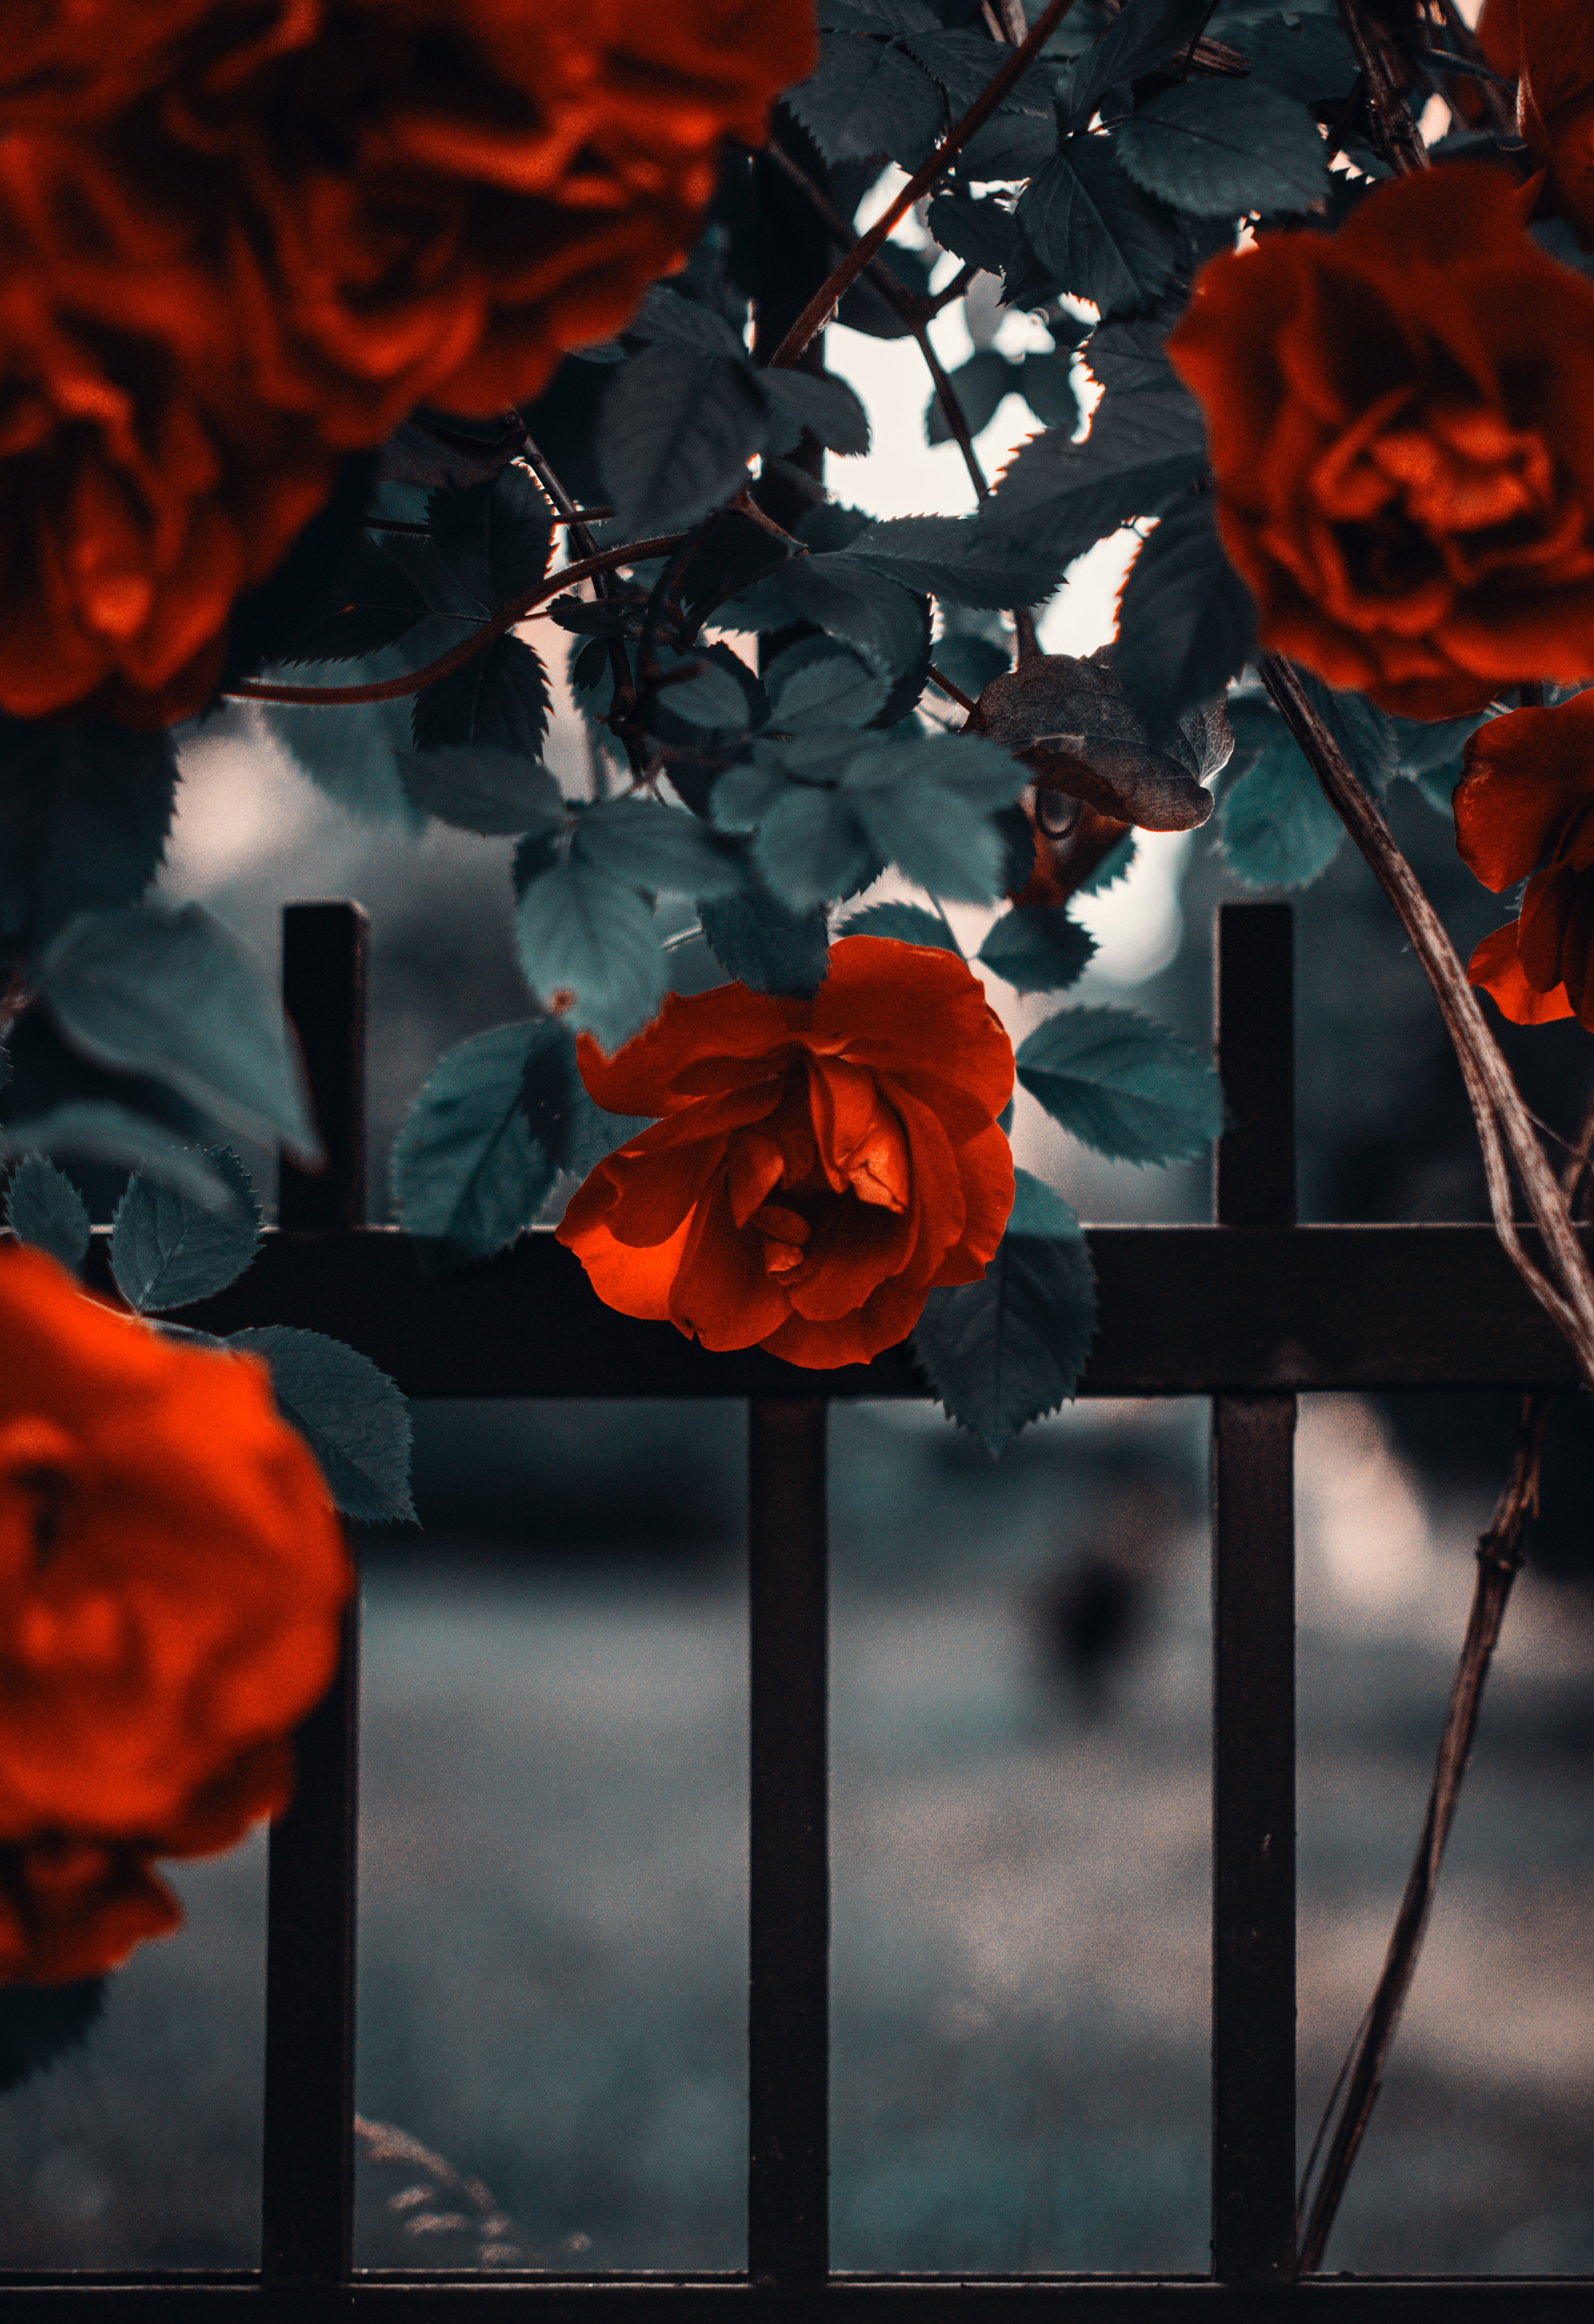
red, flower, orange, petal, plant, garden roses, rose, rose family, Colorfulness, sky, still life, rose order, photography, flowering plant, still life photography, plant stem, coquelicot, perennial plant